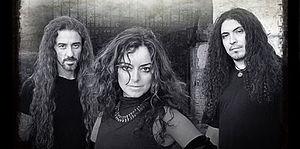
Mastercastle est un groupe de heavy metal italien, originaire de Gênes. Le groupe est formé en 2008, grâce à la collaboration du guitariste Pier Gonella avec la chanteuse Giorgia Gueglio. En 2009, Mastercastle sort son premier album intitulé The Phoenix.